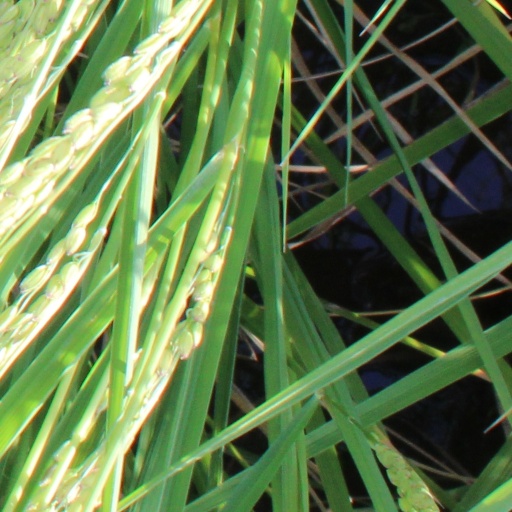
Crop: rice